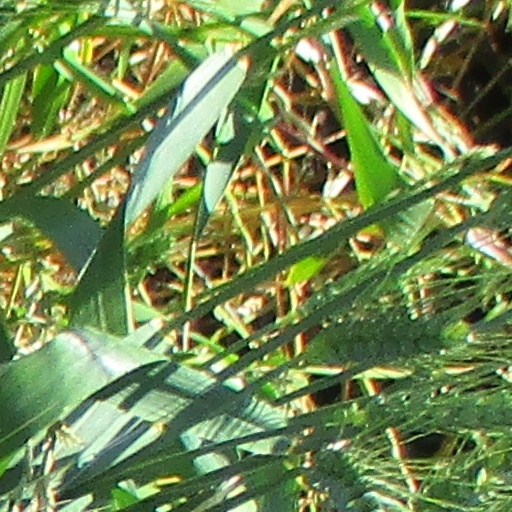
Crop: wheat